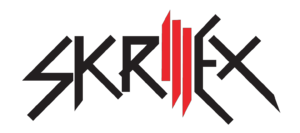
Logo de Skrillex